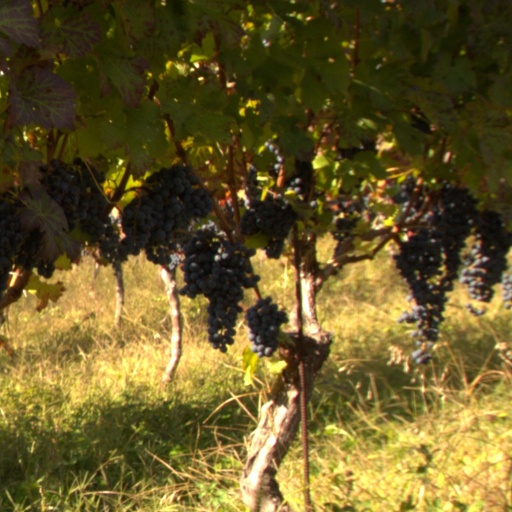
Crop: grape